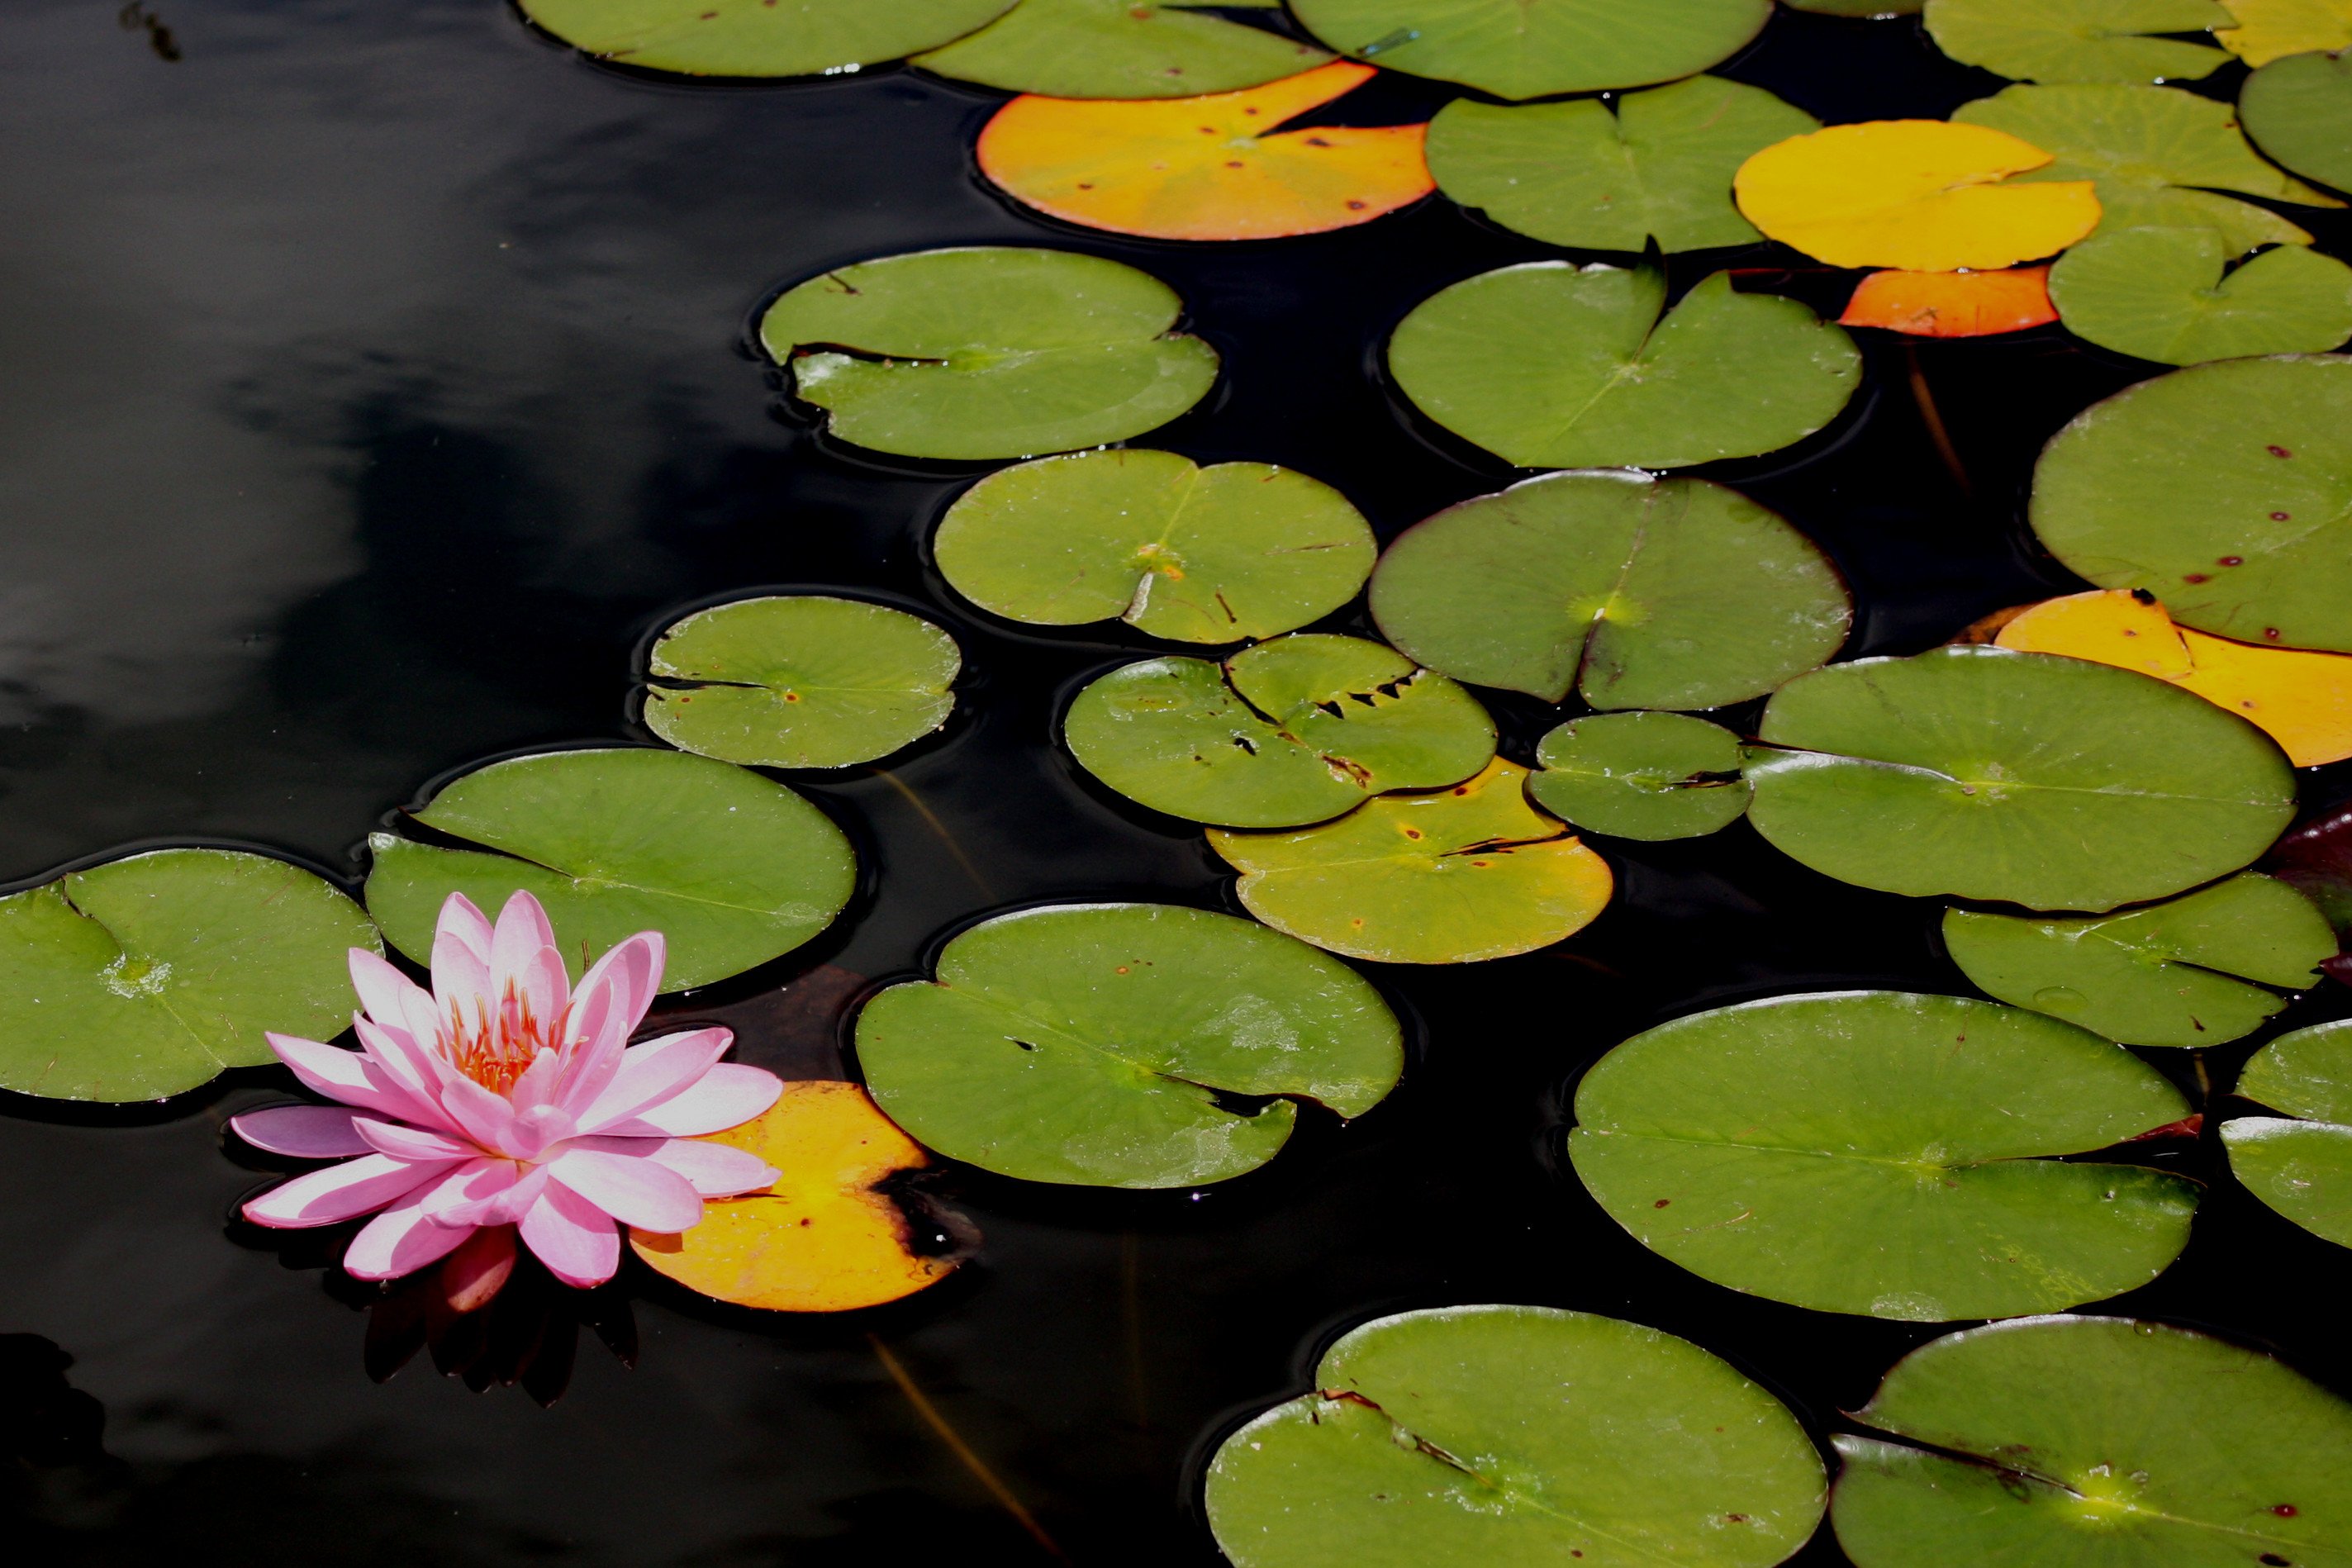
nature, plant, leaf, flower, petal, lake, summer, pond, green, botany, yellow, pink, aquatic plant, flora, macro photography, flowering plant, annual plant, land plant